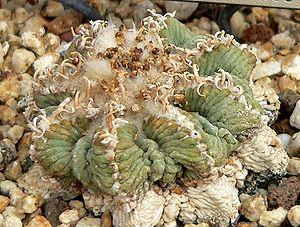
Aztekium ritteri est un cactus du genre Aztekium originaire du Mexique. Il est connu au Mexique sous le nom de “Peyotillo”, il contient differentes substances actives.
Aztekium est un genre de la famille des cactus composé de 2 espèces.